María Ángeles Durán

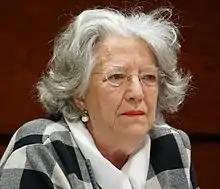

María Ángeles Durán Heras (born 30 November 1942) is a Spanish sociologist best known for being a pioneer in research on unpaid work, the social situation of women and their social and work environment, health economics, and inequality in the use of time. She was the first woman to attain a chair of sociology in Spain, in 1982. She was one of the first researchers in her field who carried out works with a feminist perspective in the Spanish academic world. In 1979, she was the founder and director of the of the Autonomous University of Madrid, the first university institute for women's studies created in Spain. In 2002 she received the in Economic and Legal Sciences. Retired in 2012, she is currently active at the of the Spanish National Research Council (CSIC) as an "ad honorem" researcher.